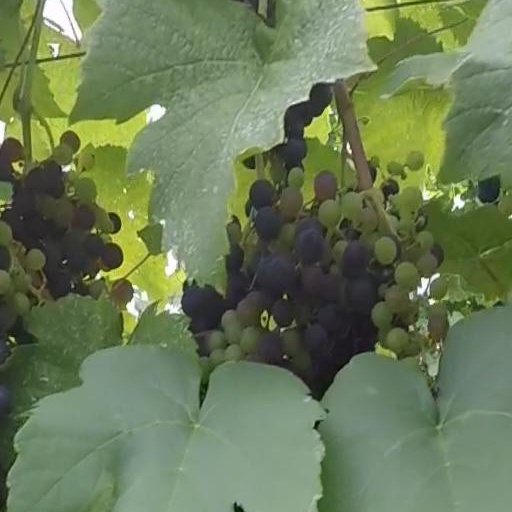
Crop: grape